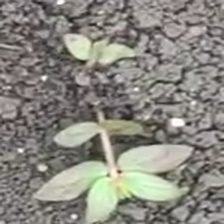
Weed species: Choti_dudhi_(Euphorbia_hirta)